Answer in natural language. Is tall floor lamp with white shade (marked B) to the left of black colour dog bed (marked C)? Choose between the following options: no or yes
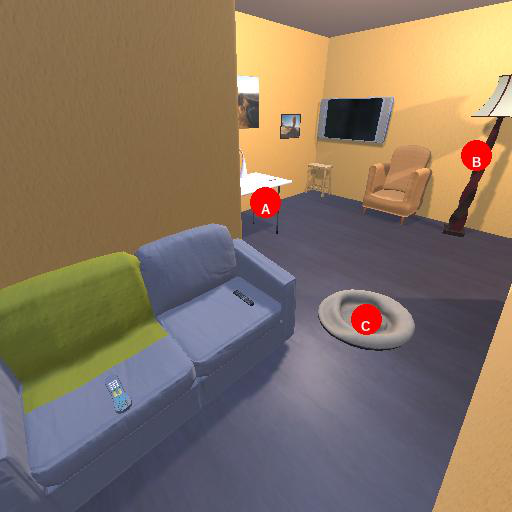
<answer>no</answer>